Rafał Okoniewski

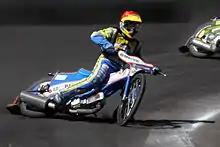
Okoniewski driving in the German Speedway Bundesliga

Rafał Okoniewski (born 26 January 1980) is a Polish former speedway rider.